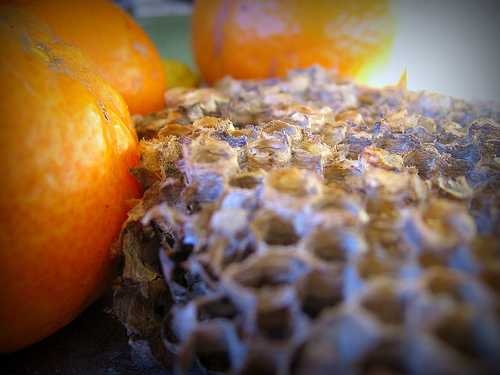
Label: Orange